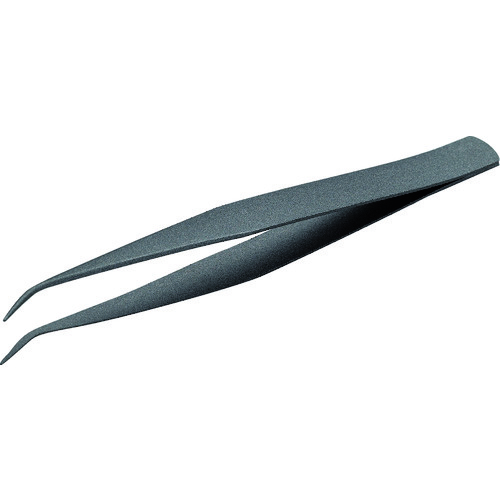
TRUSCO ステンレス製ピンセット 非粘着加工タイプ 125mm 曲爪 TSP43 トラスコ
※写真は代表画像になります。実際の商品とは異なる場合がございます。 仕様、商品名、型番をご確認の上、ご購入をお願い致します。 ※予告無く仕様変更、廃番になることがあります。 ご注文後に欠品の場合はご連絡させていただきます。 ●全長(mm)：125●幅(mm)：10●先端：先曲型
Brand: TRUSCO
Category: Business & Industrial > Science & Laboratory > Dissection Kits